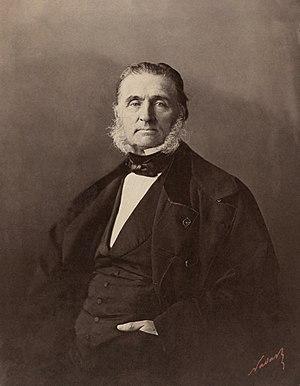
Armand Trousseau (1801 - 1867), médecin, clinicien et homme politique français.
Armand Trousseau, né le 14 octobre 1801 à Tours et mort le 23 juin 1867 à Paris, est un médecin, clinicien et homme politique français.